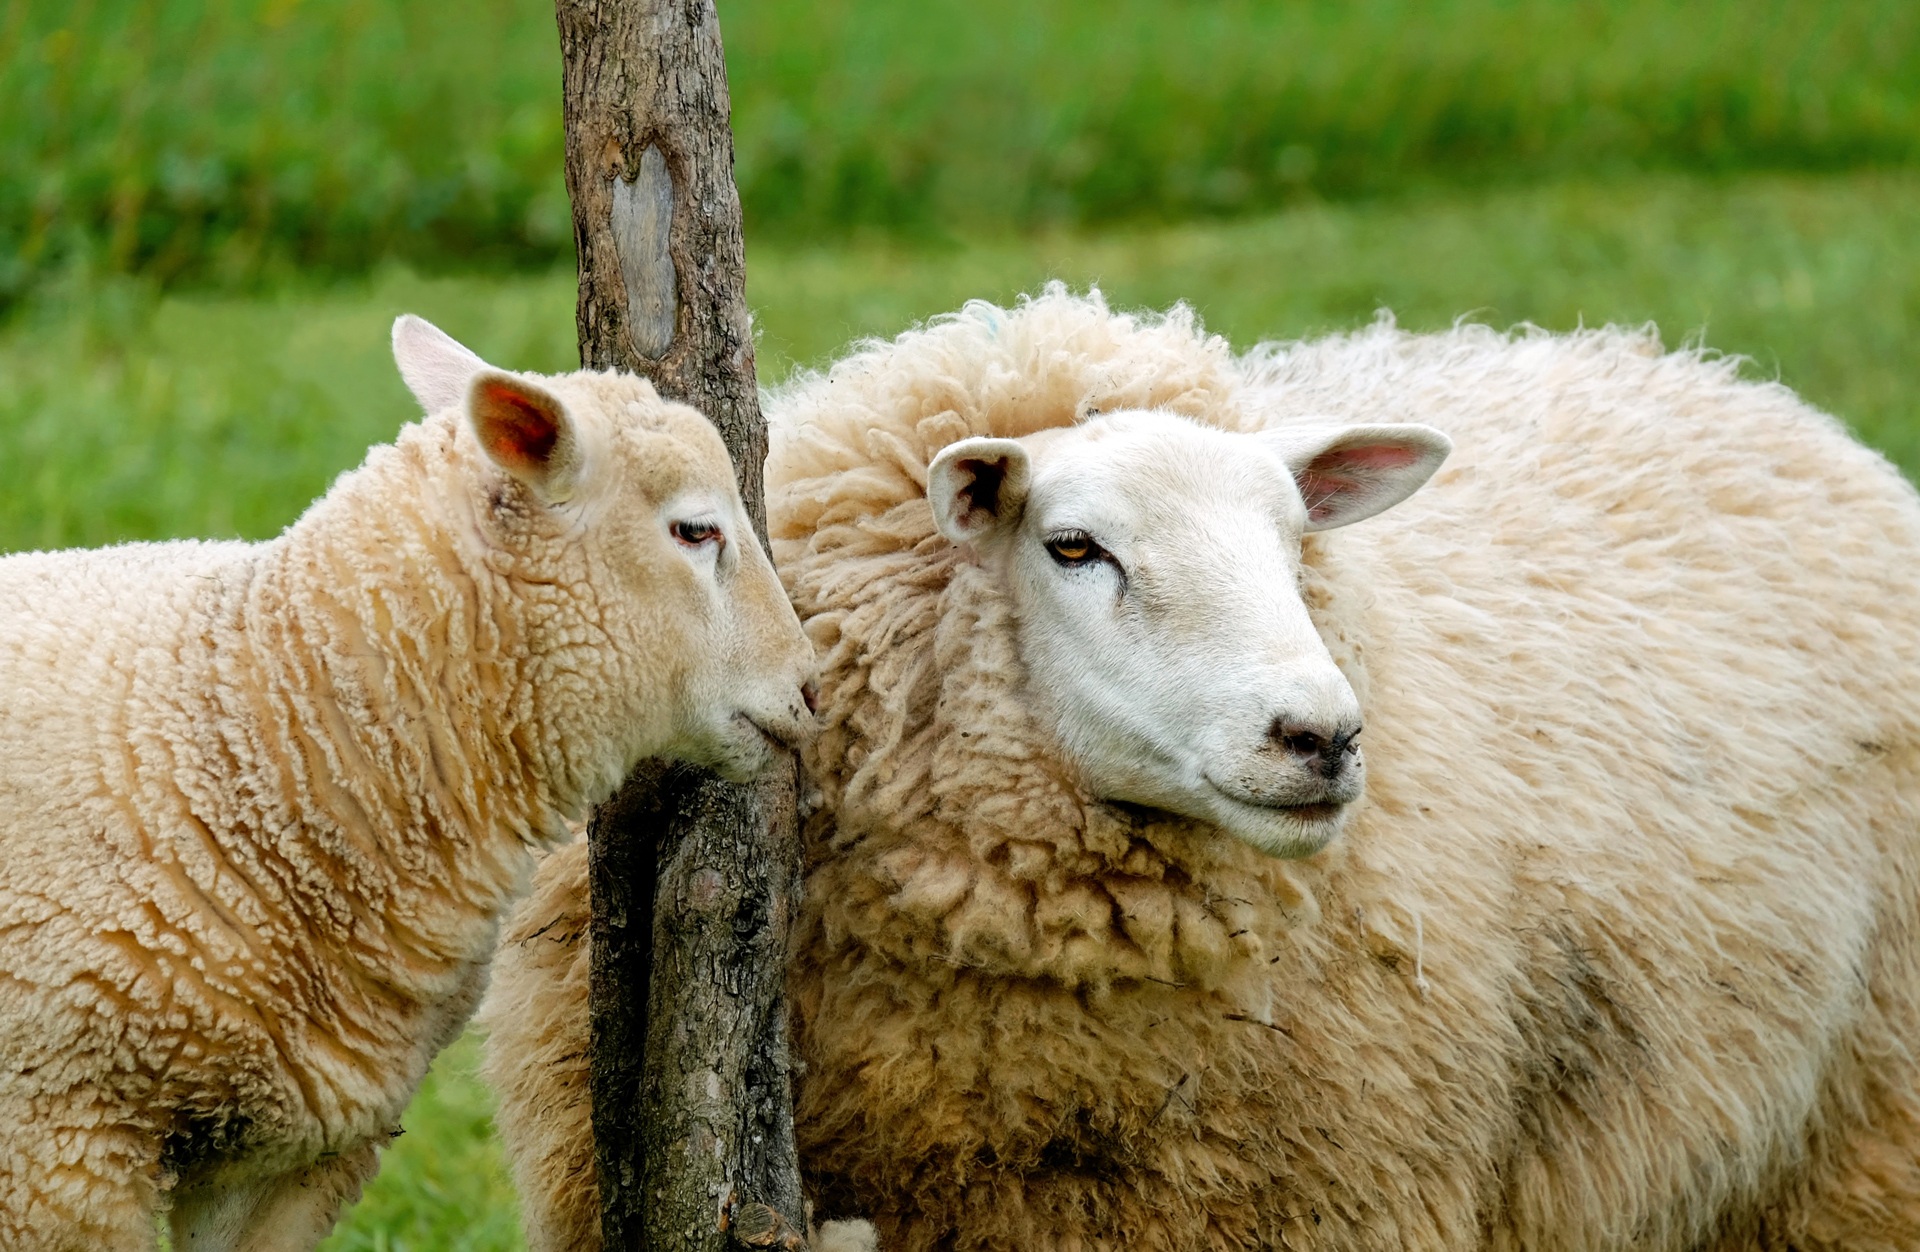
cute, wildlife, pasture, grazing, sheep, mammal, fauna, lamb, affection, vertebrate, sheeps, cow goat family